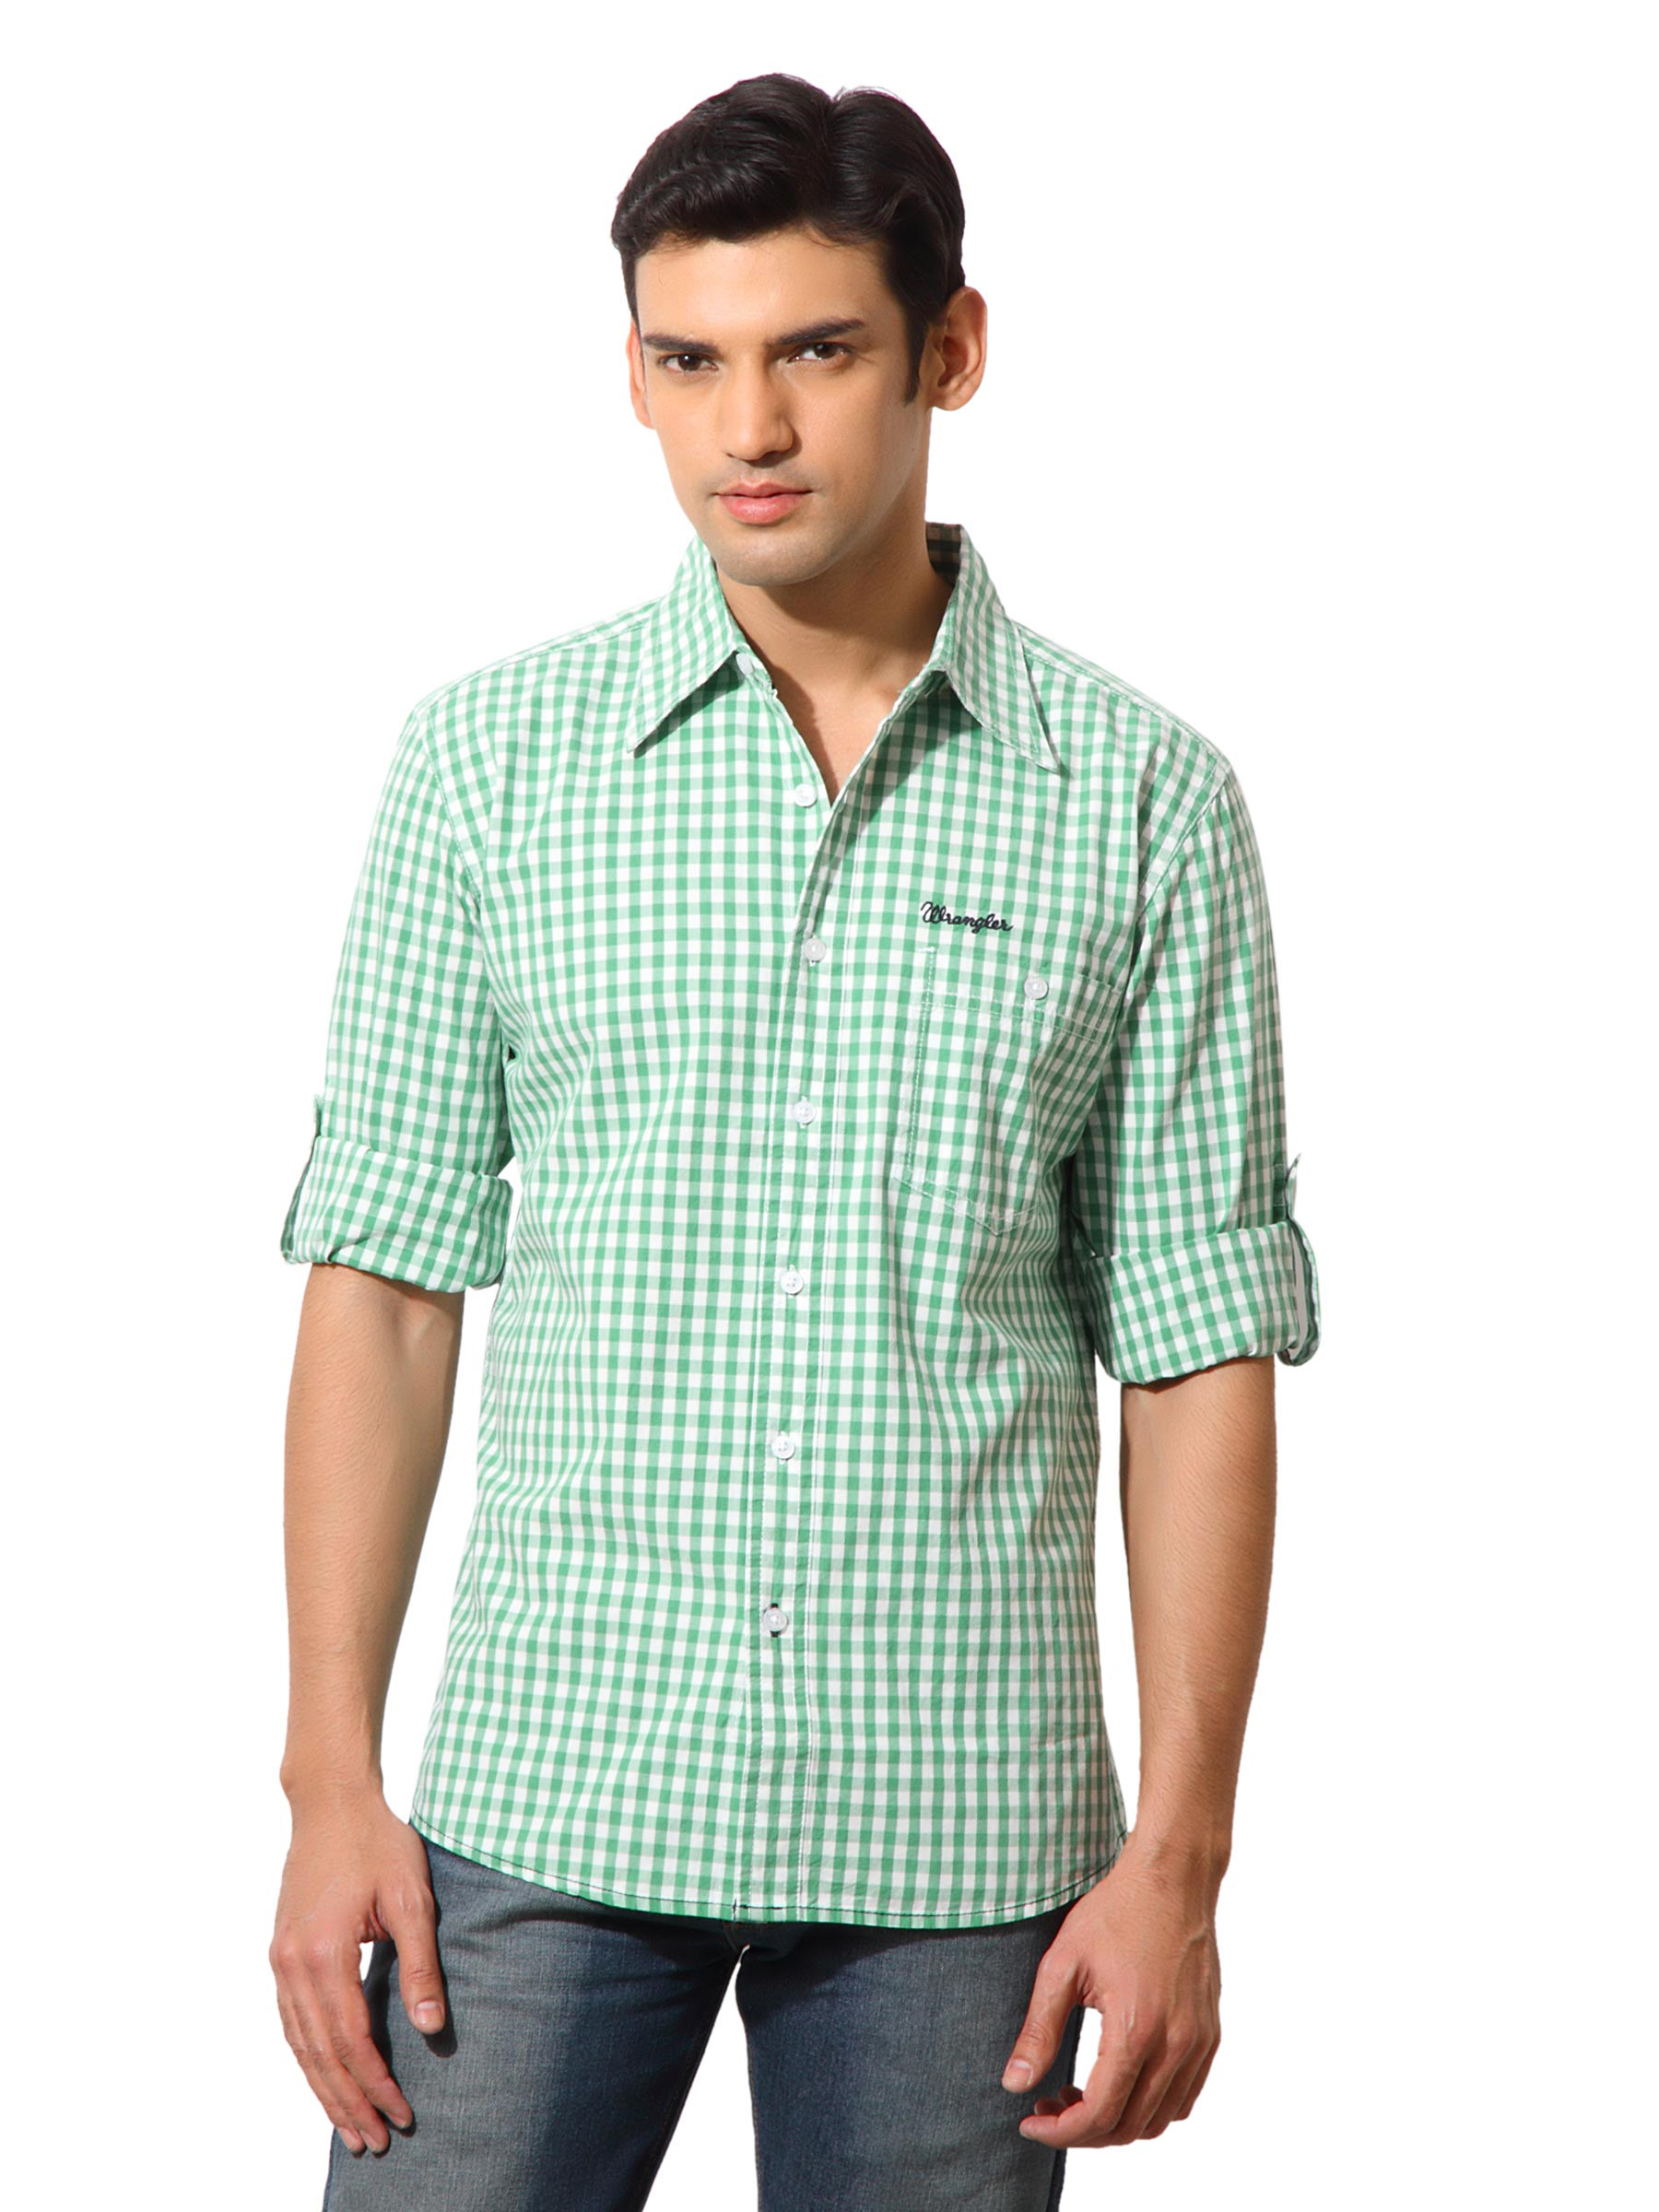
Wrangler Men Exeter Check Green Shirt
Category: Apparel / Topwear / Shirts
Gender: Men
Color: Green
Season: Summer 2012
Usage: Casual